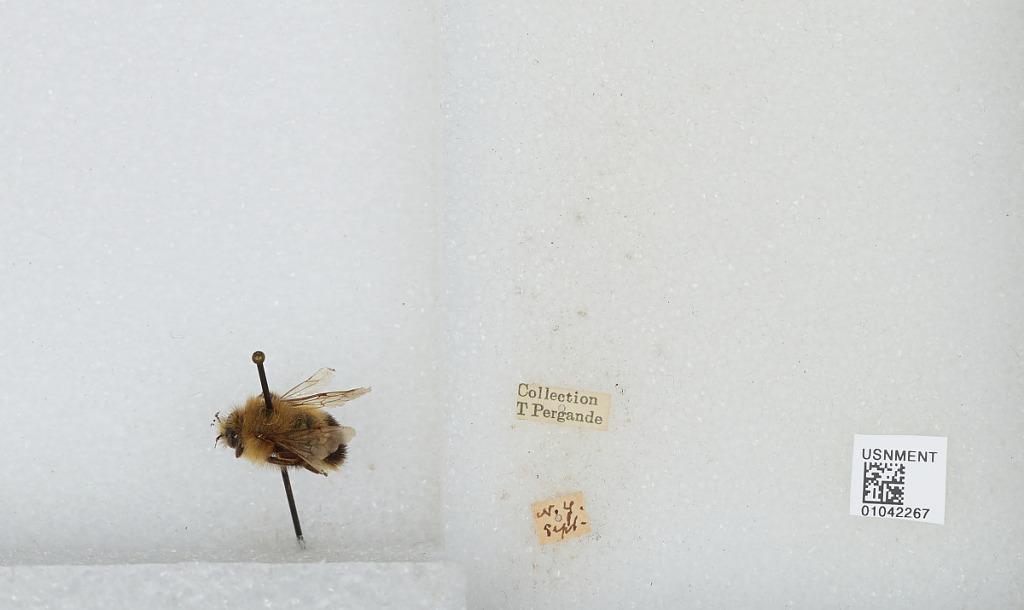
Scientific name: Bombus sp.
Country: United States
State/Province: New York